Just Joe

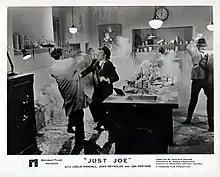
Original British Front of House still

Just Joe is a 1960 British comedy film directed by Maclean Rogers, and starring Leslie Randall, Joan Reynolds, Michael Shepley, and Anna May Wong. The screenplay was by Raymond Drewe based on a story by Donald Bull. The unassuming Joe discovers his heroic side when he becomes involved with spies chasing the secret formula of a new detergent.